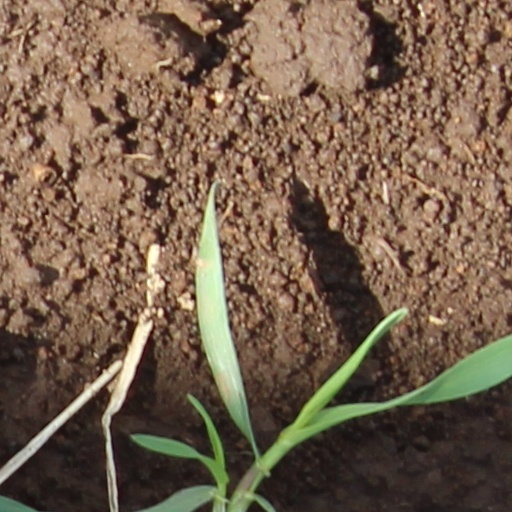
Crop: wheat